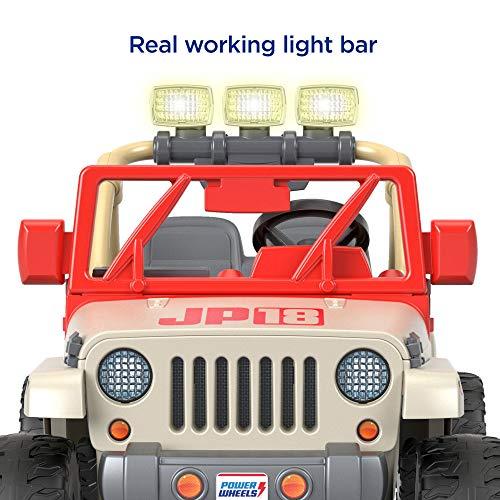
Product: Power Wheels Jurassic World, Jeep Wrangler
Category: Toys & Games | Baby & Toddler Toys
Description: Awesome Jurassic Park graphics and styling, cool dinosaur sounds and realistic Jeep Wrangler "chase" sounds.
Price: $249.00
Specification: ProductDimensions:46.5x29.5x31.5inches|ItemWeight:48.5pounds|ShippingWeight:48.5pounds(Viewshippingratesandpolicies)|DomesticShipping:ItemcanbeshippedwithinU.S.|InternationalShipping:Thisitemisnoteligibleforinternationalshipping.LearnMore|ASIN:B0751XSNXP|Californiaresidents:ClickhereforProposition65warning|Itemmodelnumber:FRC33|Manufacturerrecommendedage:36months-7years|Batteries:1NonstandardBatterybatteriesrequired.(included)